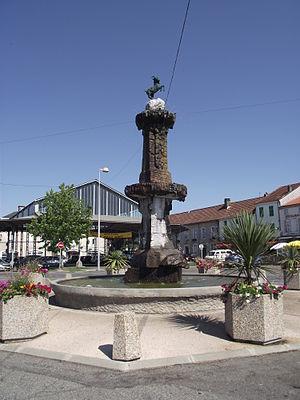
Fontaine à Rabastens-de-Bigorre
Rabastens-de-Bigorre est une commune française située dans le département des Hautes-Pyrénées, en région Occitanie.